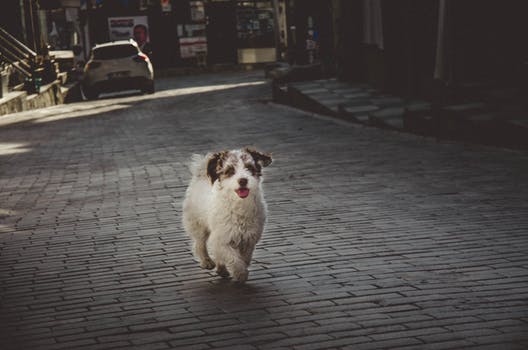
Label: No Watermark